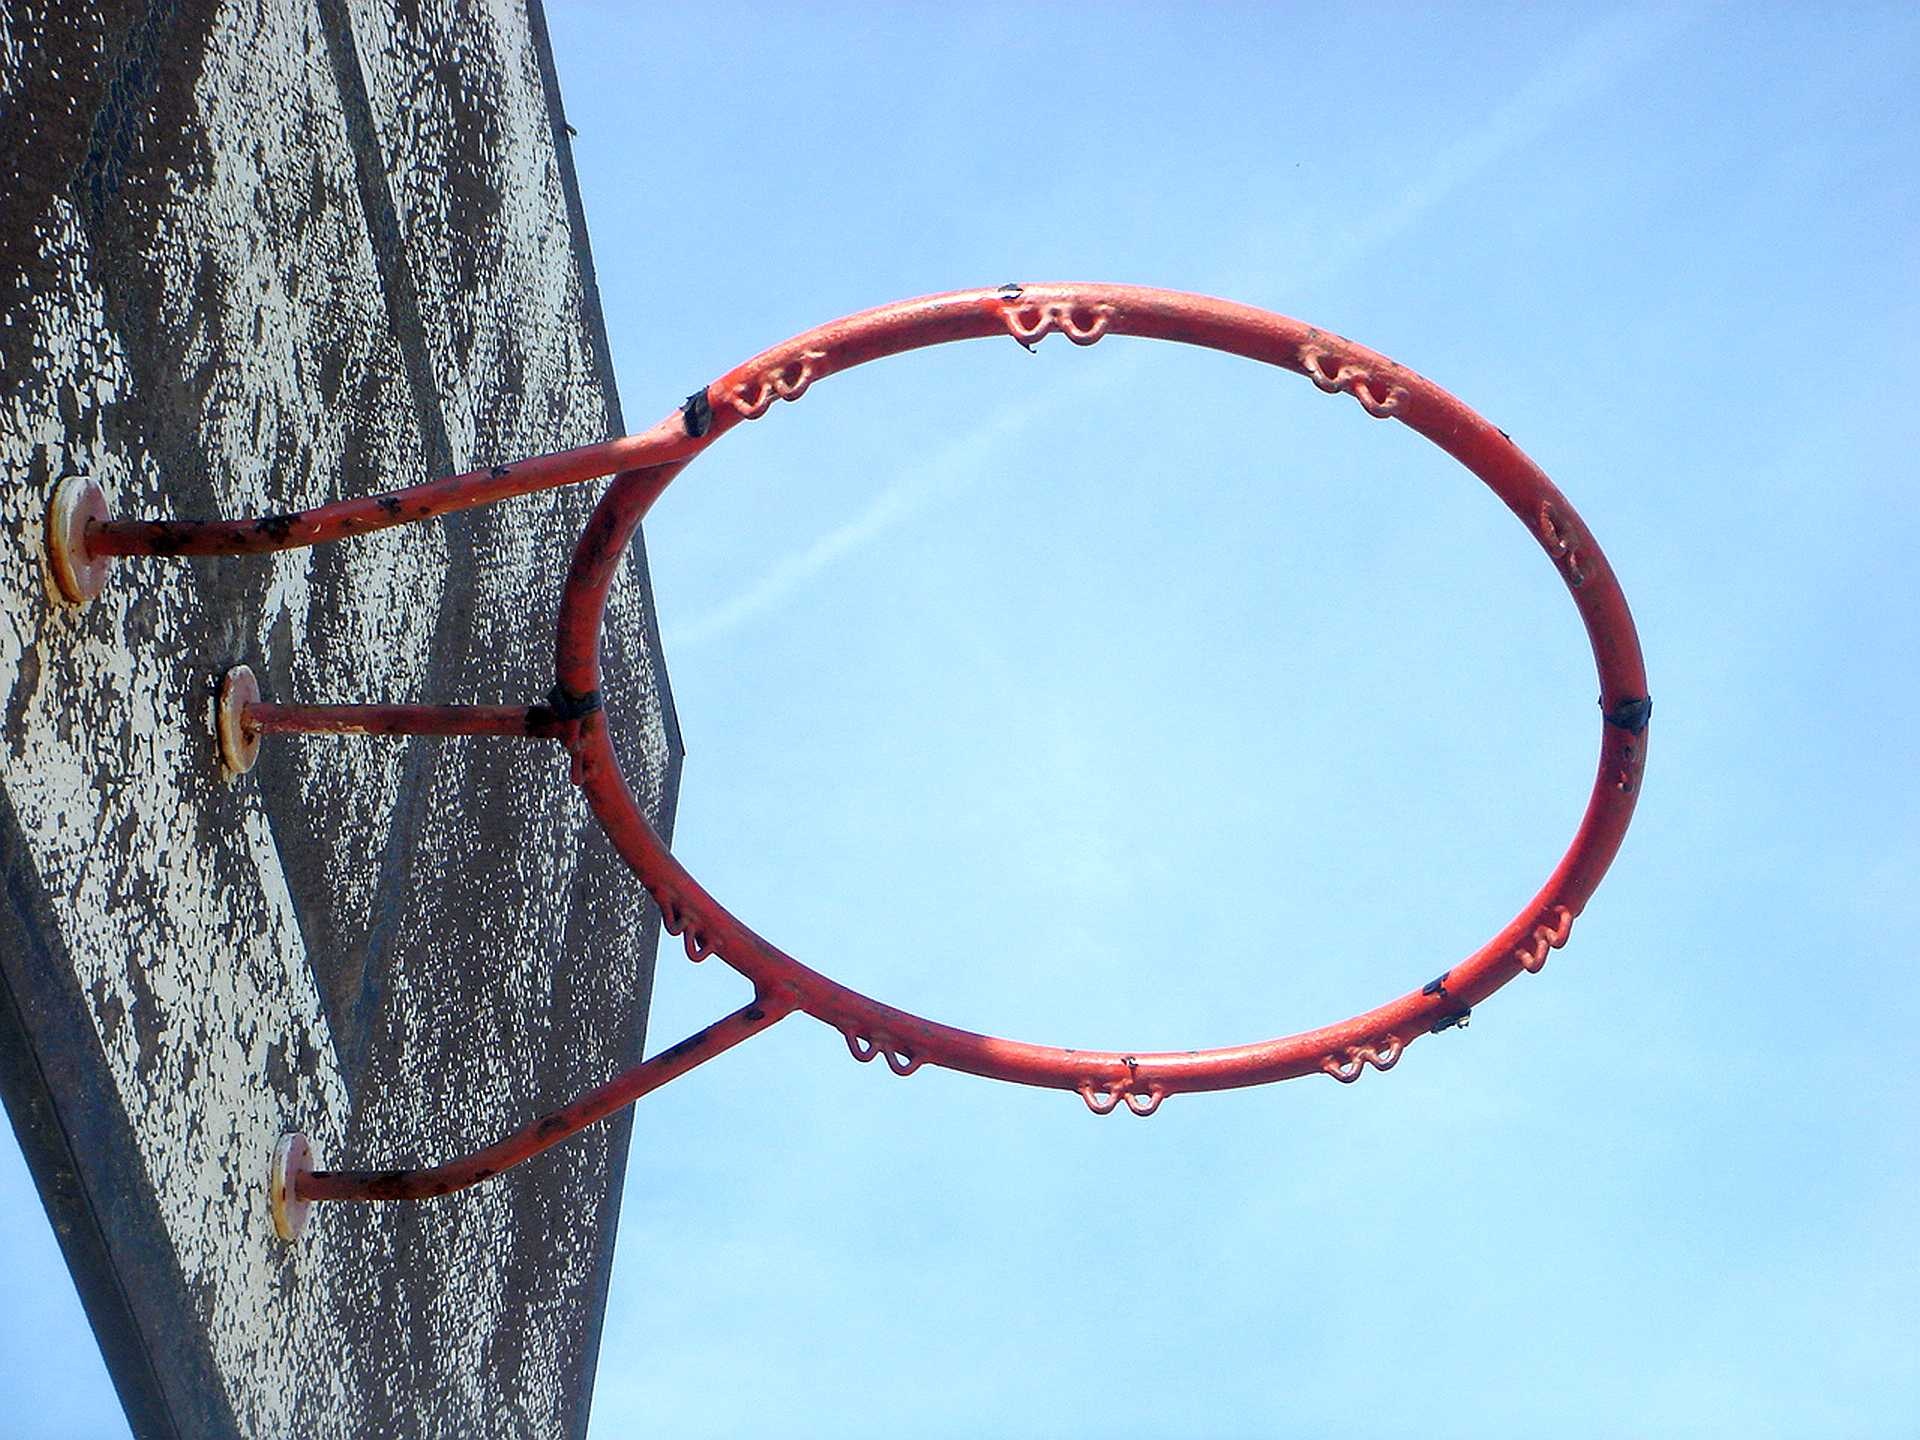
game, hole, line, red, basketball, toy, net, ball, an empty, the recycle bin, bungee cord